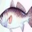
Label: trout